1987 World Series

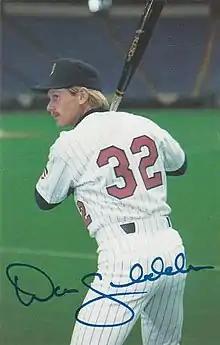
Twins outfielder Dan Gladden recorded a grand slam and five RBIs in Game 1.

A raucous, sold-out Metrodome met the Cardinals on October 17, stunning the visitors with crowd noise that could exceed 110 decibels SPL. The Cardinals struggled defensively, with outfielder Willie McGee losing sight of pop flies against the Metrodome's white roof in the fourth and eighth innings, and infielder Tom Lawless committing an infield error in the sixth inning. None of those miscues, however, contributed to Twins runs. The Twins' aggressive play further compounded the problems of the Cards, and the game ended as a 10–1 blowout. Starting pitcher Frankie "Sweet Music" Viola had little trouble with the Cardinals' potent lineup. For the Twins, Dan Gladden hit a grand slam and totaled five RBIs, capping off a seven-run fourth inning, with Steve Lombardozzi adding a two-run homer, while Kent Hrbek had two RBIs.